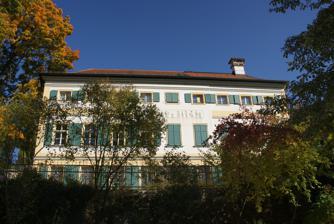
Building: Württembergisches Palais
Country: Germany
Year built: 1806
Württembergisches Palais The Württembergisches Palais (also known as the Herzogspalais ) is an early 19th-century Neoclassical-style palace in the Western District ( German : Westenviertel ) of Regensburg in Bavaria 's Upper Palatinate . The palace complex includes the Herzogspark , a municipal park with a Renaissance garden and a medieval tower known as the Prebrunnturm . Württembergisches Palais is the seat of the Natural History Museum of East Bavaria ( German : Naturkundemuseum Ostbayern ). History In 1804, the finance director of the Princely House of Thurn and Taxis , Georg Friedrich Ritter von Müller, acquired the site of the present Herzogspark, which at that time marked the outskirts of Regensburg. According to its specifications, it connected to the adjacent estates of the princely house and created a park. In the southern part of the park, master builder Emanuel Herigoyen constructed the present palace for Karl Theodor Anton Maria von Dalberg . Construction of the palace was completed in 1806. After Müller's death in 1843, Maximilian Karl, 6th Prince of Thurn and Taxis 's sister Duchess Maria Sophia of Württemberg acquired the palace and made it her residence following her divorce from Duke Paul Wilhelm of Württemberg . It is from Maria Sophia that the palace takes its present name, Württembergisches Palais . The city of Regensburg acquired the palace and its surrounding park in 1932. Regensburg left the property to the Natural History Society of Regensburg ( German : Naturwissenschaftlichen Verein Regensburg ) in 1961 because of its extensive collection of gardens. From 1986 to 1991, the palace underwent extensive renovations. Architecture The Renaissance garden in the Herzogspark , adjacent to Württembergisches Palais. The two-story palace consists of three wings, which are obtusely linked. Also of architectural note are the roundabout oak staircase and the stucco Biedermeier elements excavated during the palace's renovation. From the palace's 60 m 2 ballroom , visitors are able to view west into the adjacent park. The palace houses the natural history museum's geological, botanical, and zoological exhibits, numerous antiques, and historical research apparatuses. Also housed on the property are extensive collections of old scientific prints, drawings, and books. References